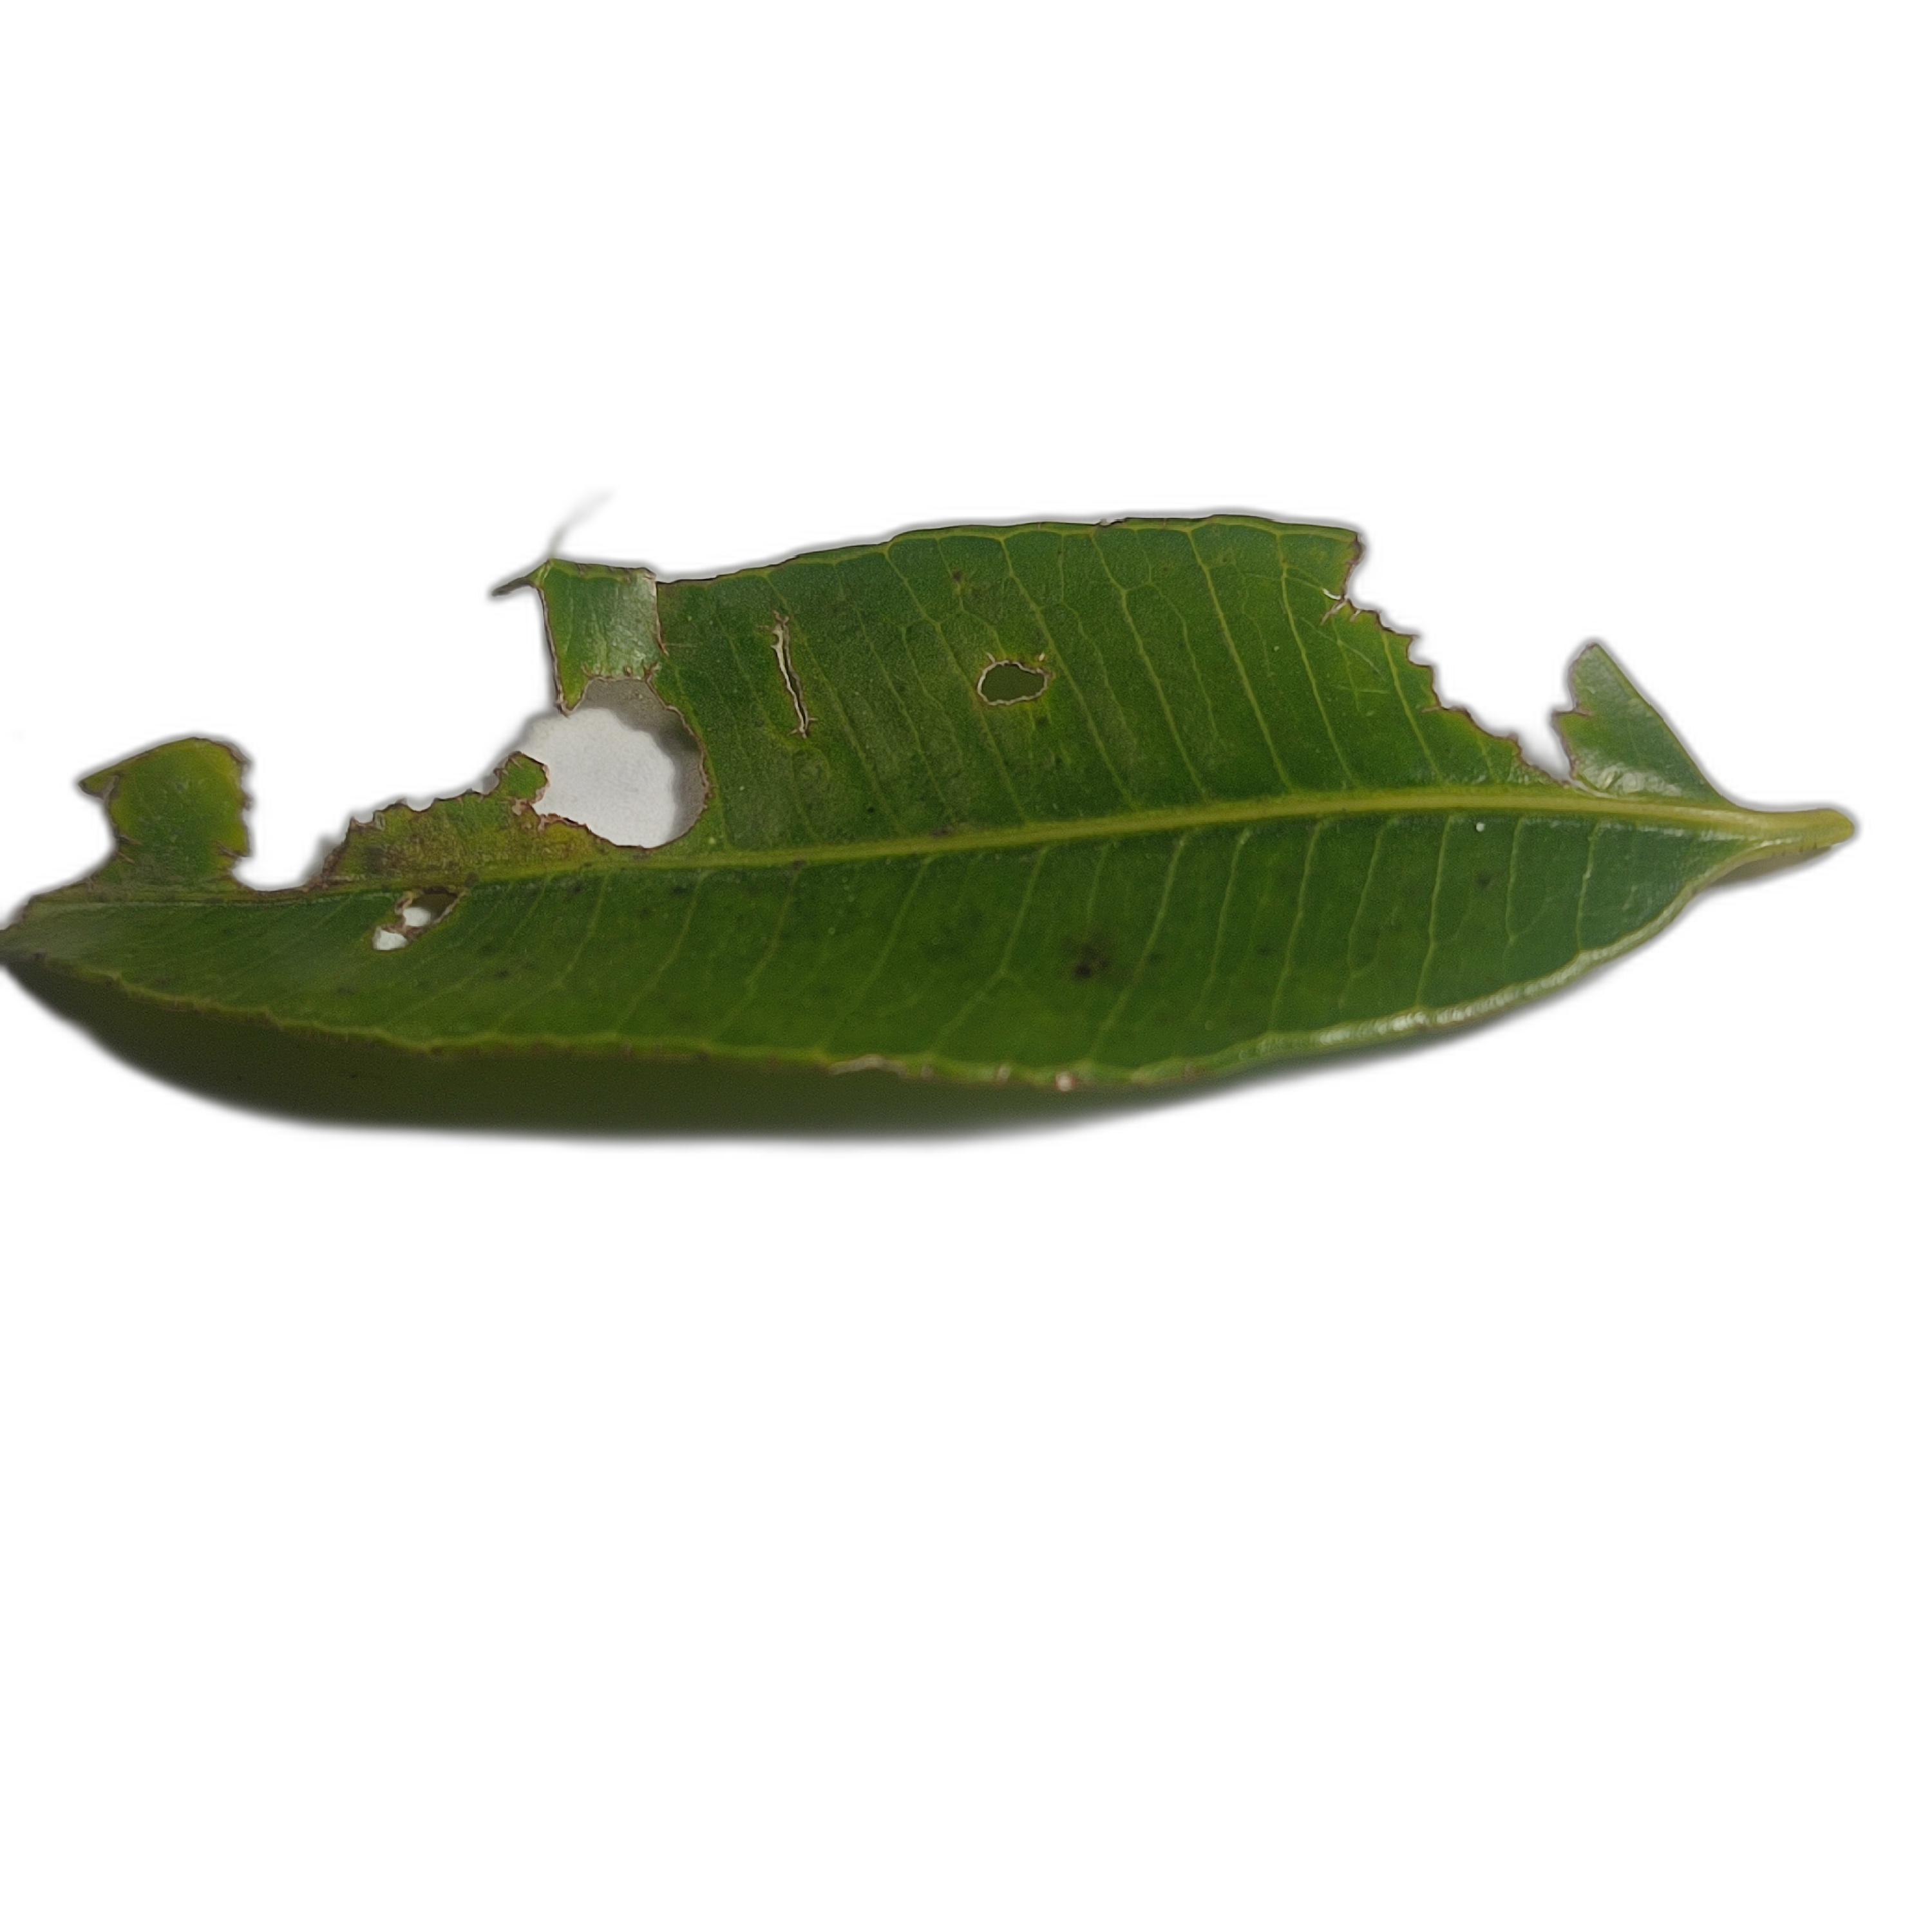
Label: not_healthy